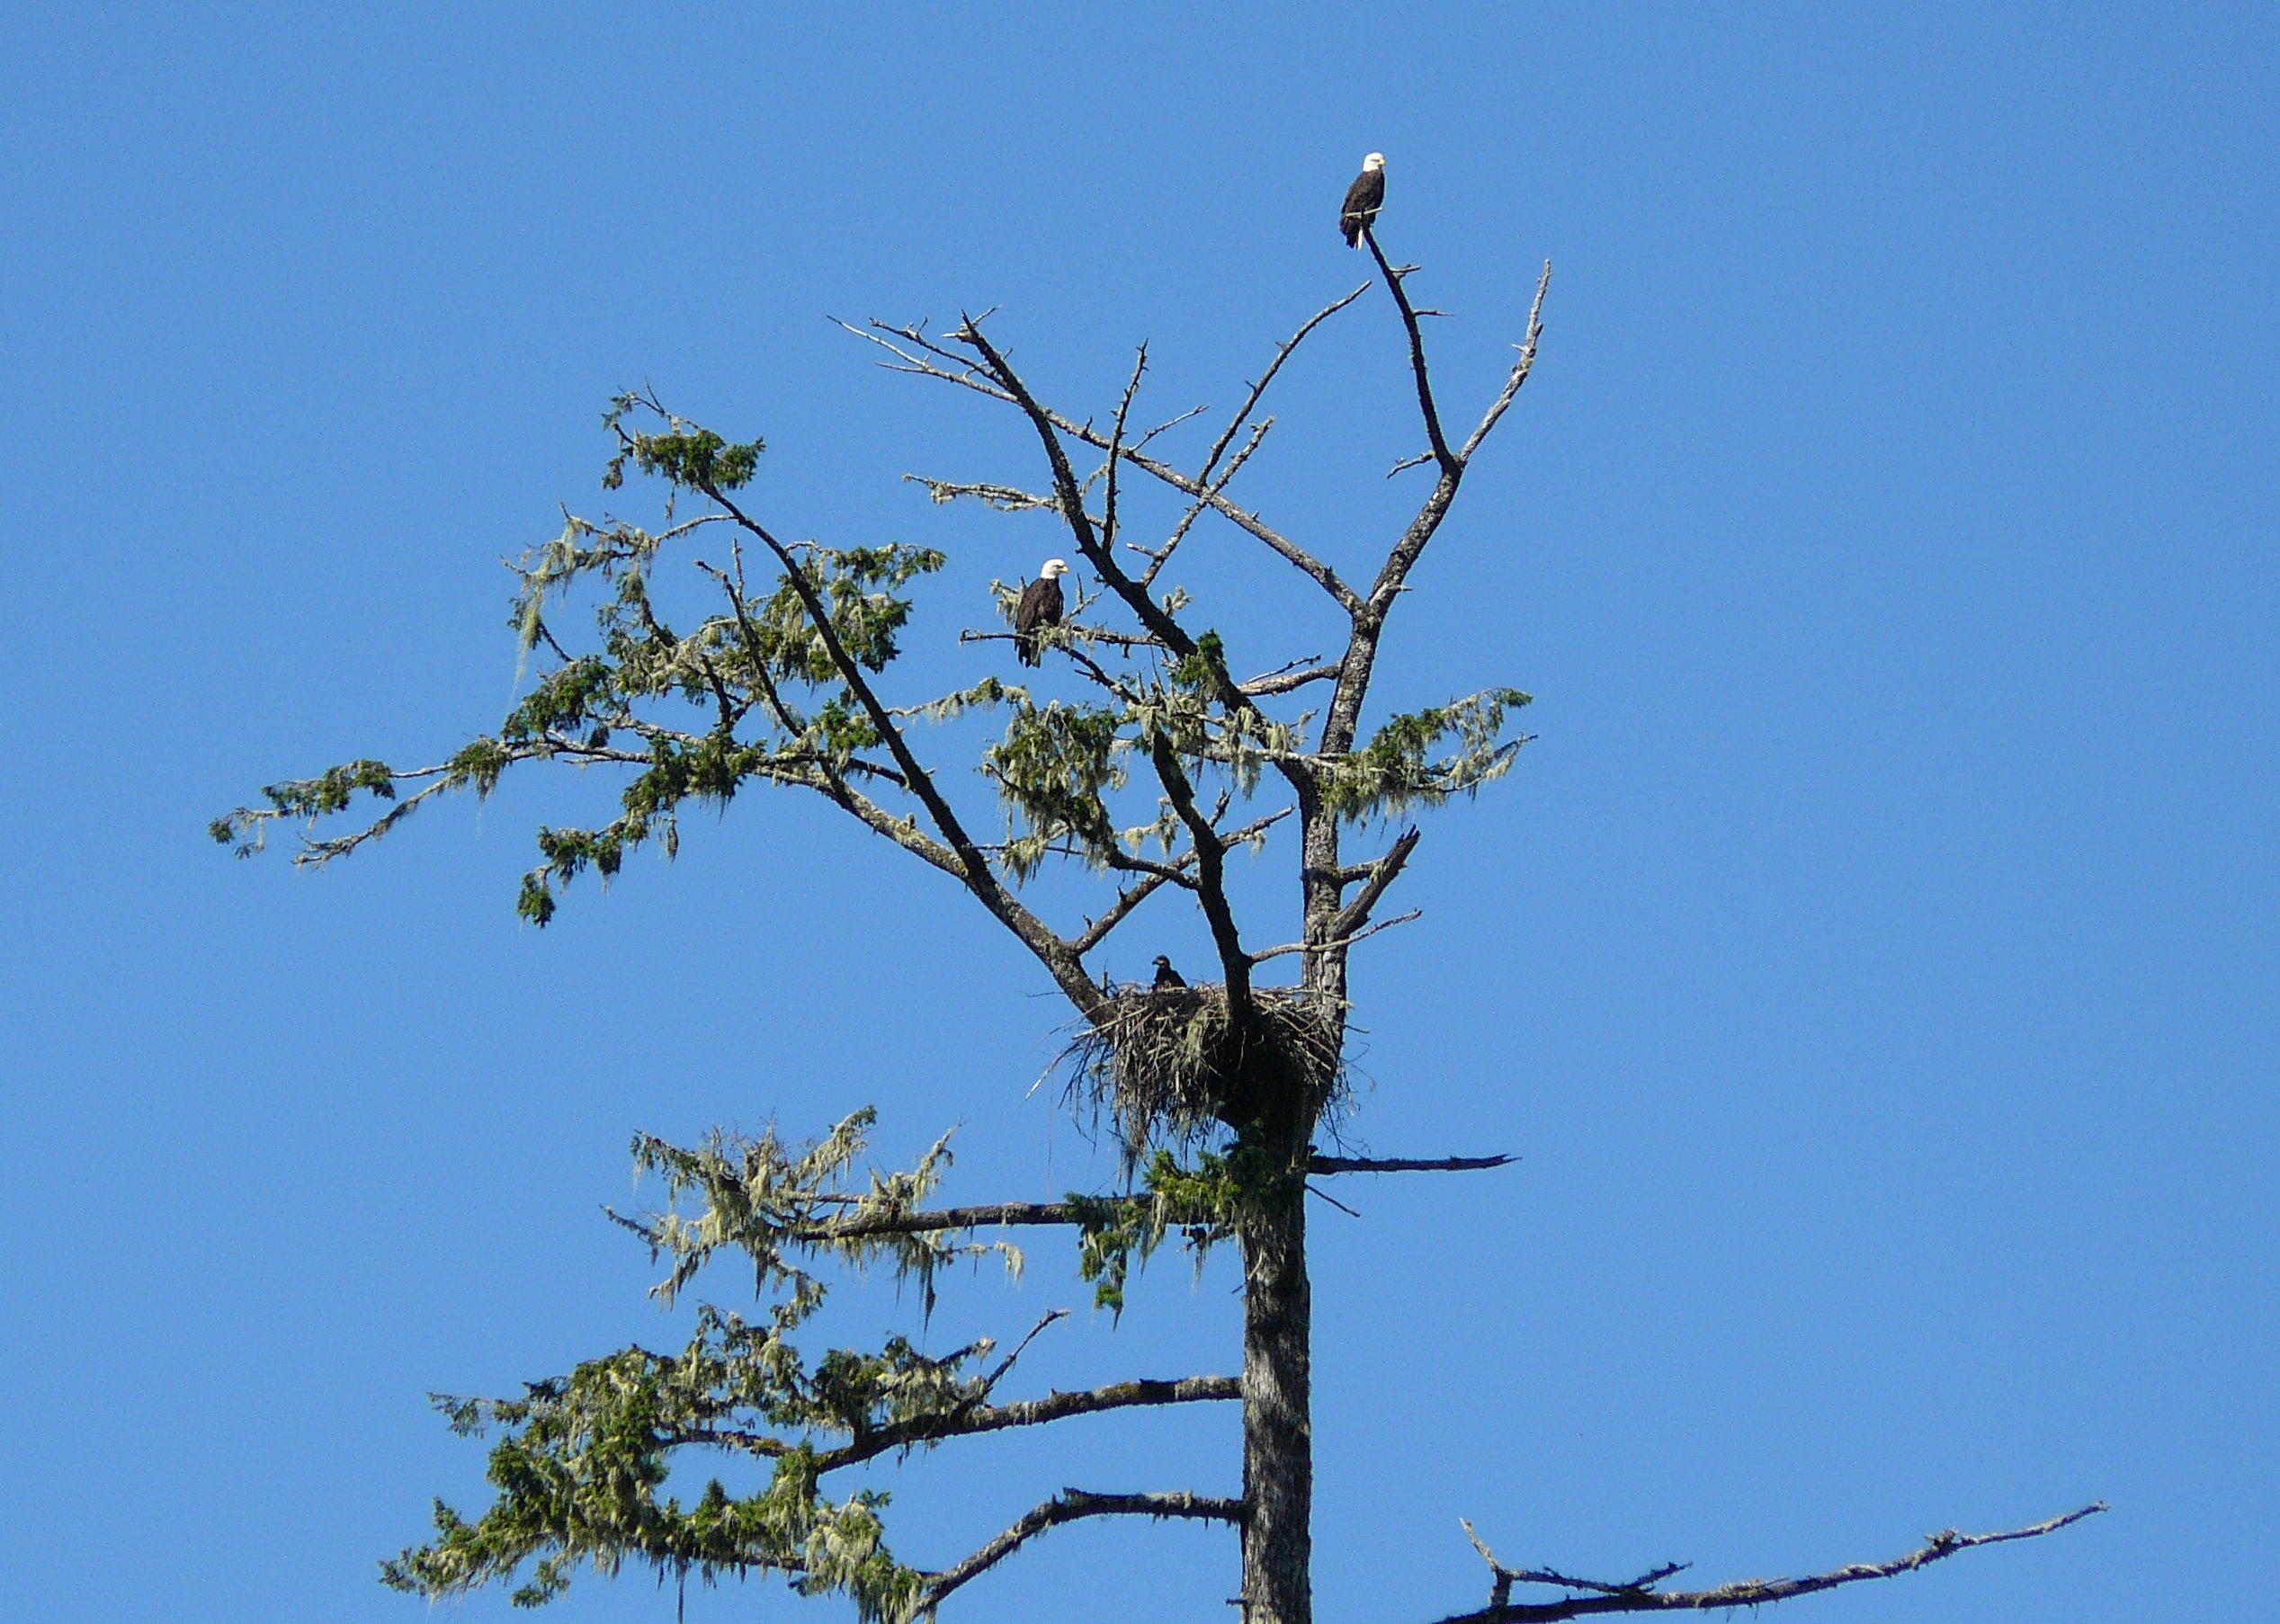
tree, branch, bird, plant, sky, flower, flora, twig, klamath, klamathriver, baldeagle, woody plant